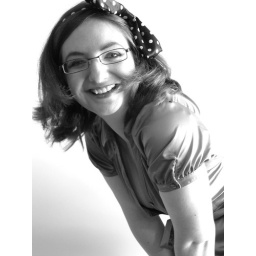
Model profile picture. Black and white photograph of a lovely young girl in a grey silk blouse.